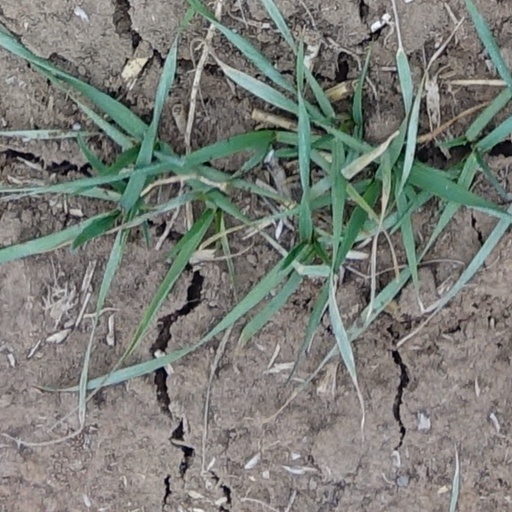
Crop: wheat